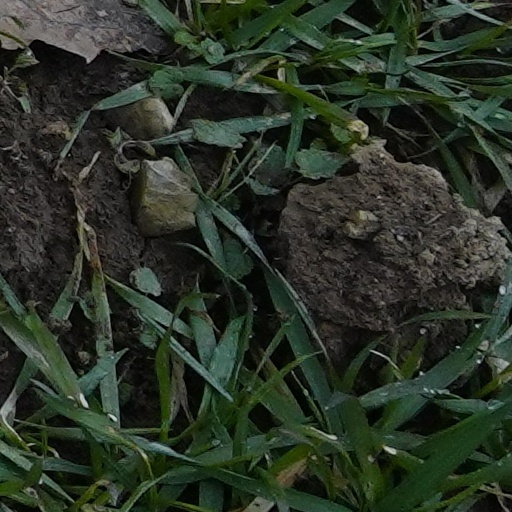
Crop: wheat